Indian Heaven

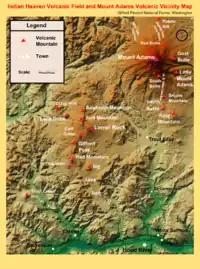
Indian Heaven volcanic field and Mount Adams shown in a relief map

Located in Skamania County in the state of Washington, Indian Heaven volcanic field is part of the High Cascades, an eastern segment of the Cascade Range, which trends north–south. Formed towards the end of the Pleistocene Epoch, these mountains are underlain by more ancient volcanoes that subsided due to parallel north–south faulting in the surrounding region. The Indian Heaven field lies east of Vancouver, Washington and to the north of the Columbia River.